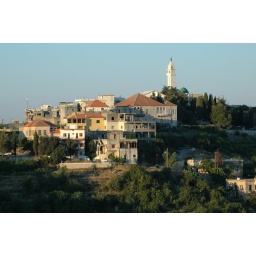
our house is the big red roof below the mosque